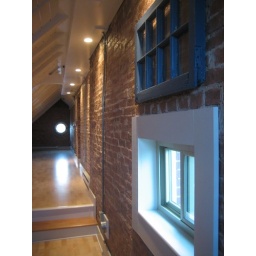
wall in a blank house